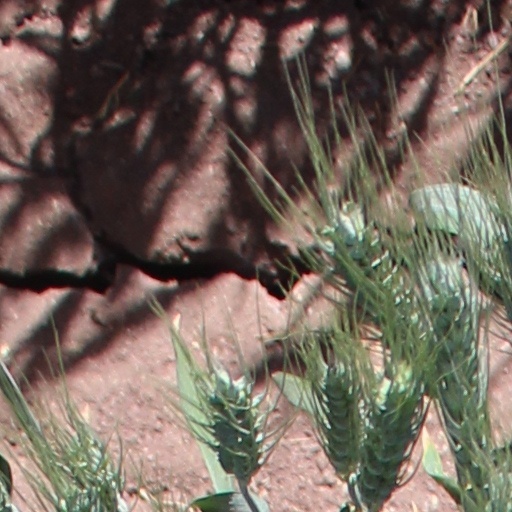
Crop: wheat